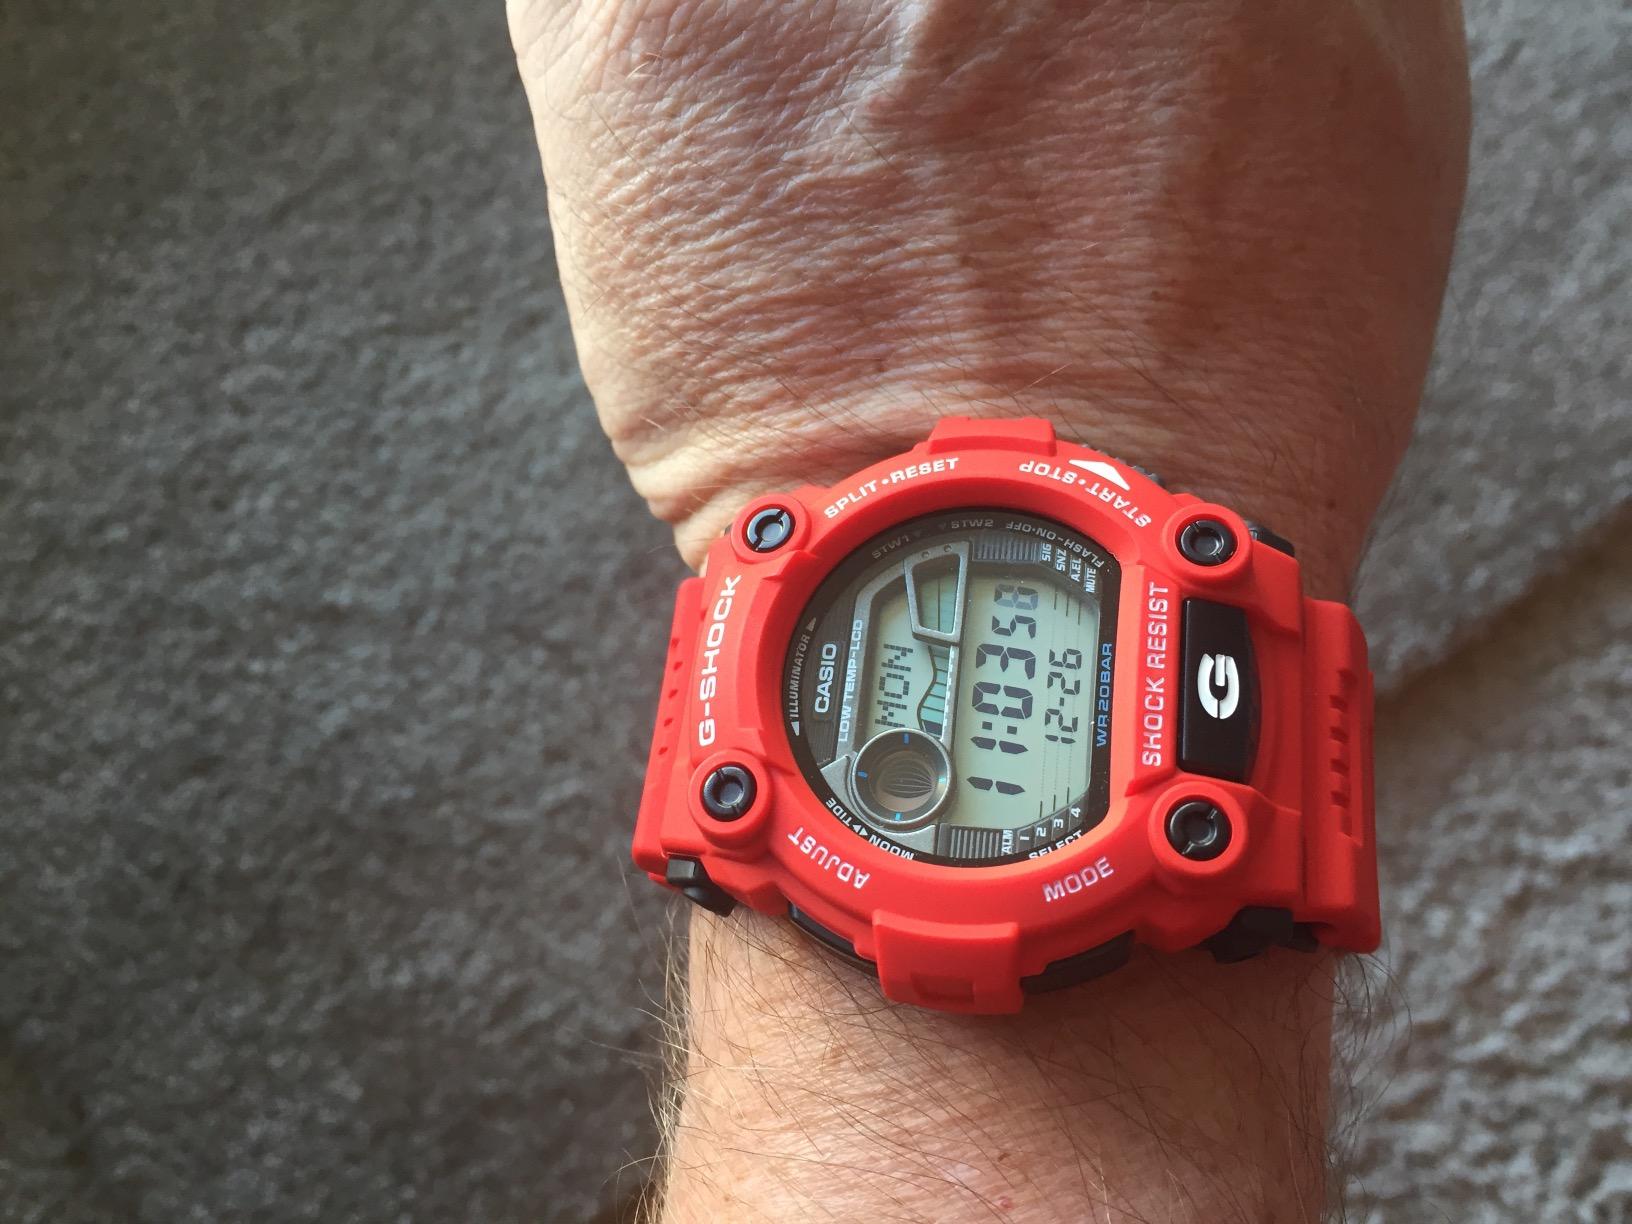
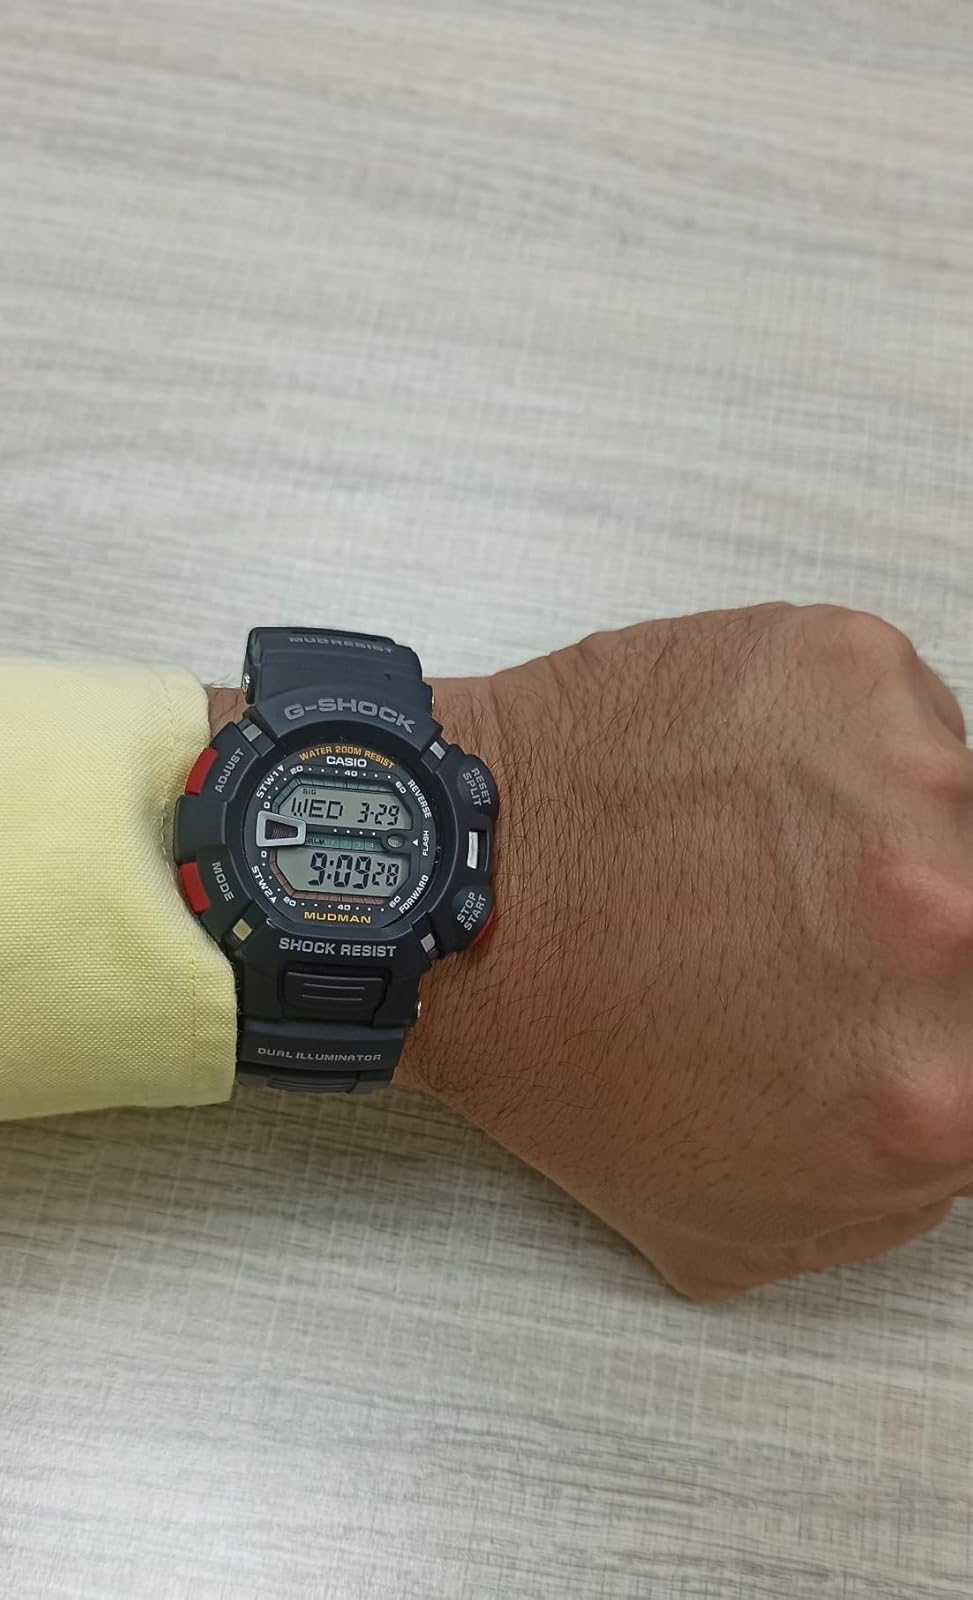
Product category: accessories_watch
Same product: no